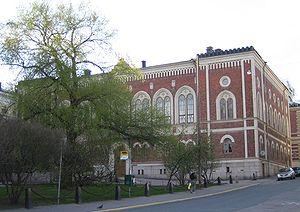
L'architecture de la Finlande a une histoire de plus de 800 ans et, alors que jusqu'à l'époque moderne, l'architecture était fortement influencée par les courants des deux nations voisines de la Finlande, à savoir la Suède et la Russie, dès le début du XIXᵉ siècle, les influences sont venues directement de l'extérieur. Dans un premier temps, lorsque des architectes étrangers itinérants ont commencé à exercer dans le pays, puis lorsque la profession d'architecte finlandais s'y est établie. L'architecture finlandaise a également contribué de manière significative à plusieurs styles internationaux, tels que le Jugendstil, ou Art nouveau, le classicisme nordique et le fonctionnalisme. Plus particulièrement, les travaux de l'architecte moderniste Eliel Saarinen, l'architecte le plus connu du pays, ont eu une influence considérable à l'échelle mondiale. Mais l'architecte moderniste Alvar Aalto, considéré comme l'une des figures majeures de l'histoire mondiale de l'architecture moderne, est encore plus renommé qu'Eliel Saarinen. Dans un article de 1922, intitulé Motifs des âges passés, Aalto discute des influences nationales et internationales en Finlande :